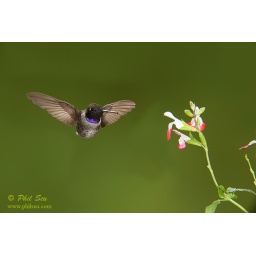
photo of a male Black-chinned Hummingbird in flight approaching a Salivia microphylla flower